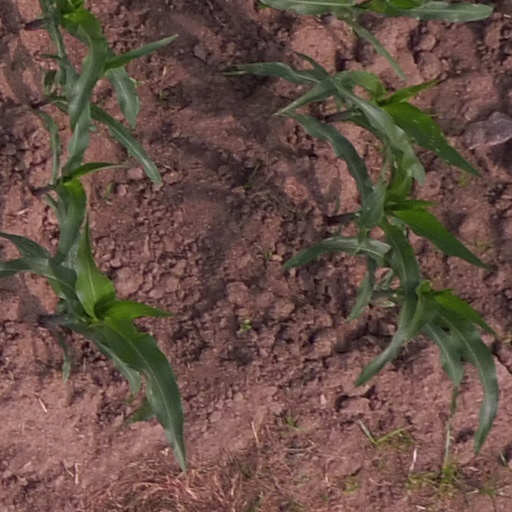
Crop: maize; corn